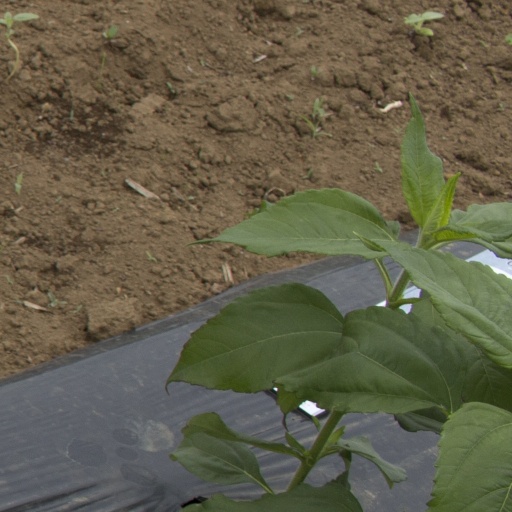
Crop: Jerusalem artichoke